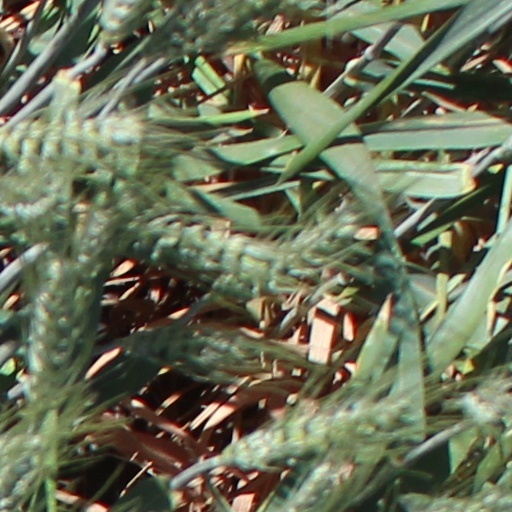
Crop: wheat